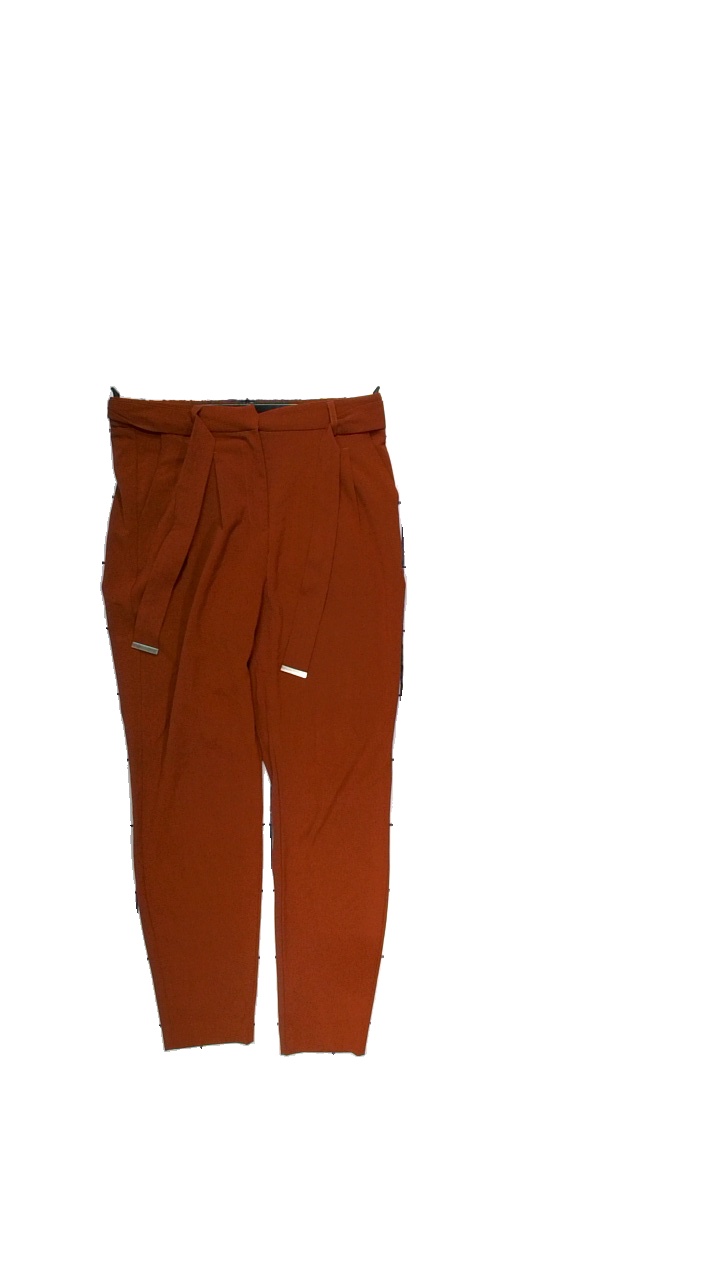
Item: Trousers (Ladies)
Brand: B.young
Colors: Brown
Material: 64% polyester, 32% viscose, 4% elastane
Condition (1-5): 4
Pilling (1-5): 5
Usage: Reuse
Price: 50-100